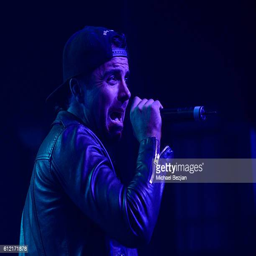
blues artist performs on stage